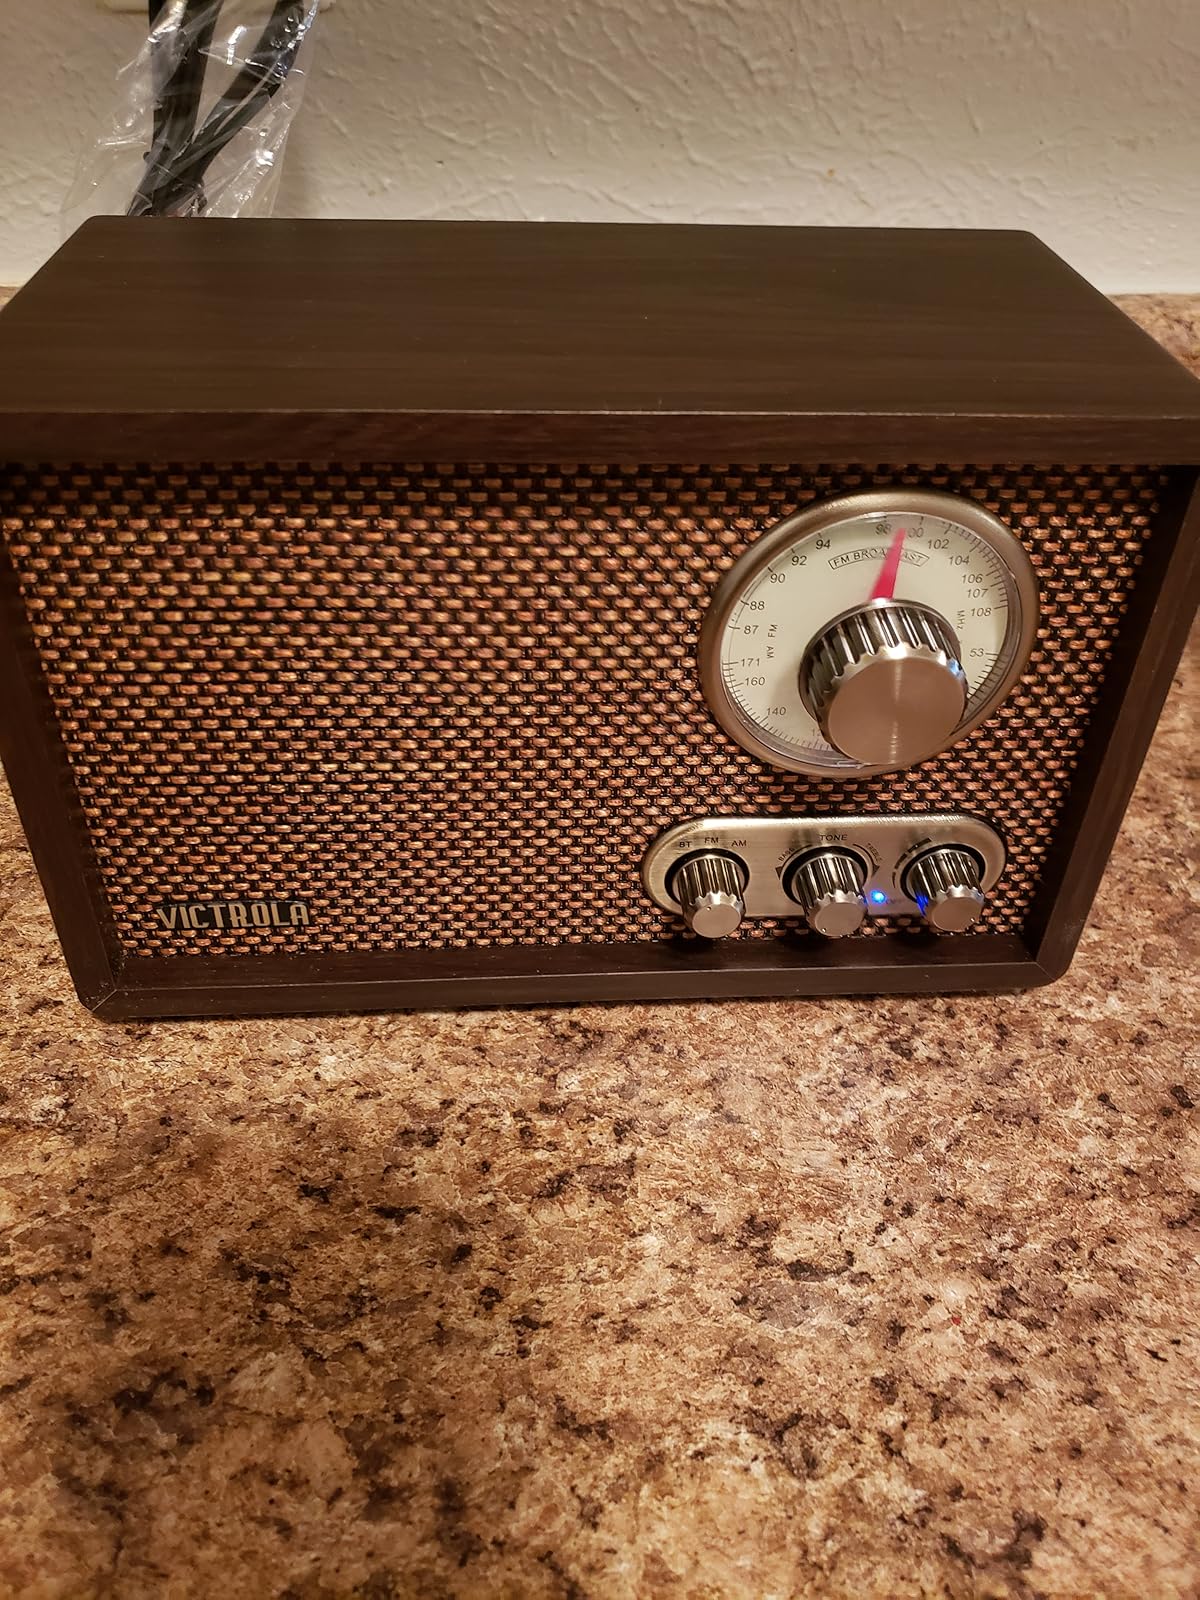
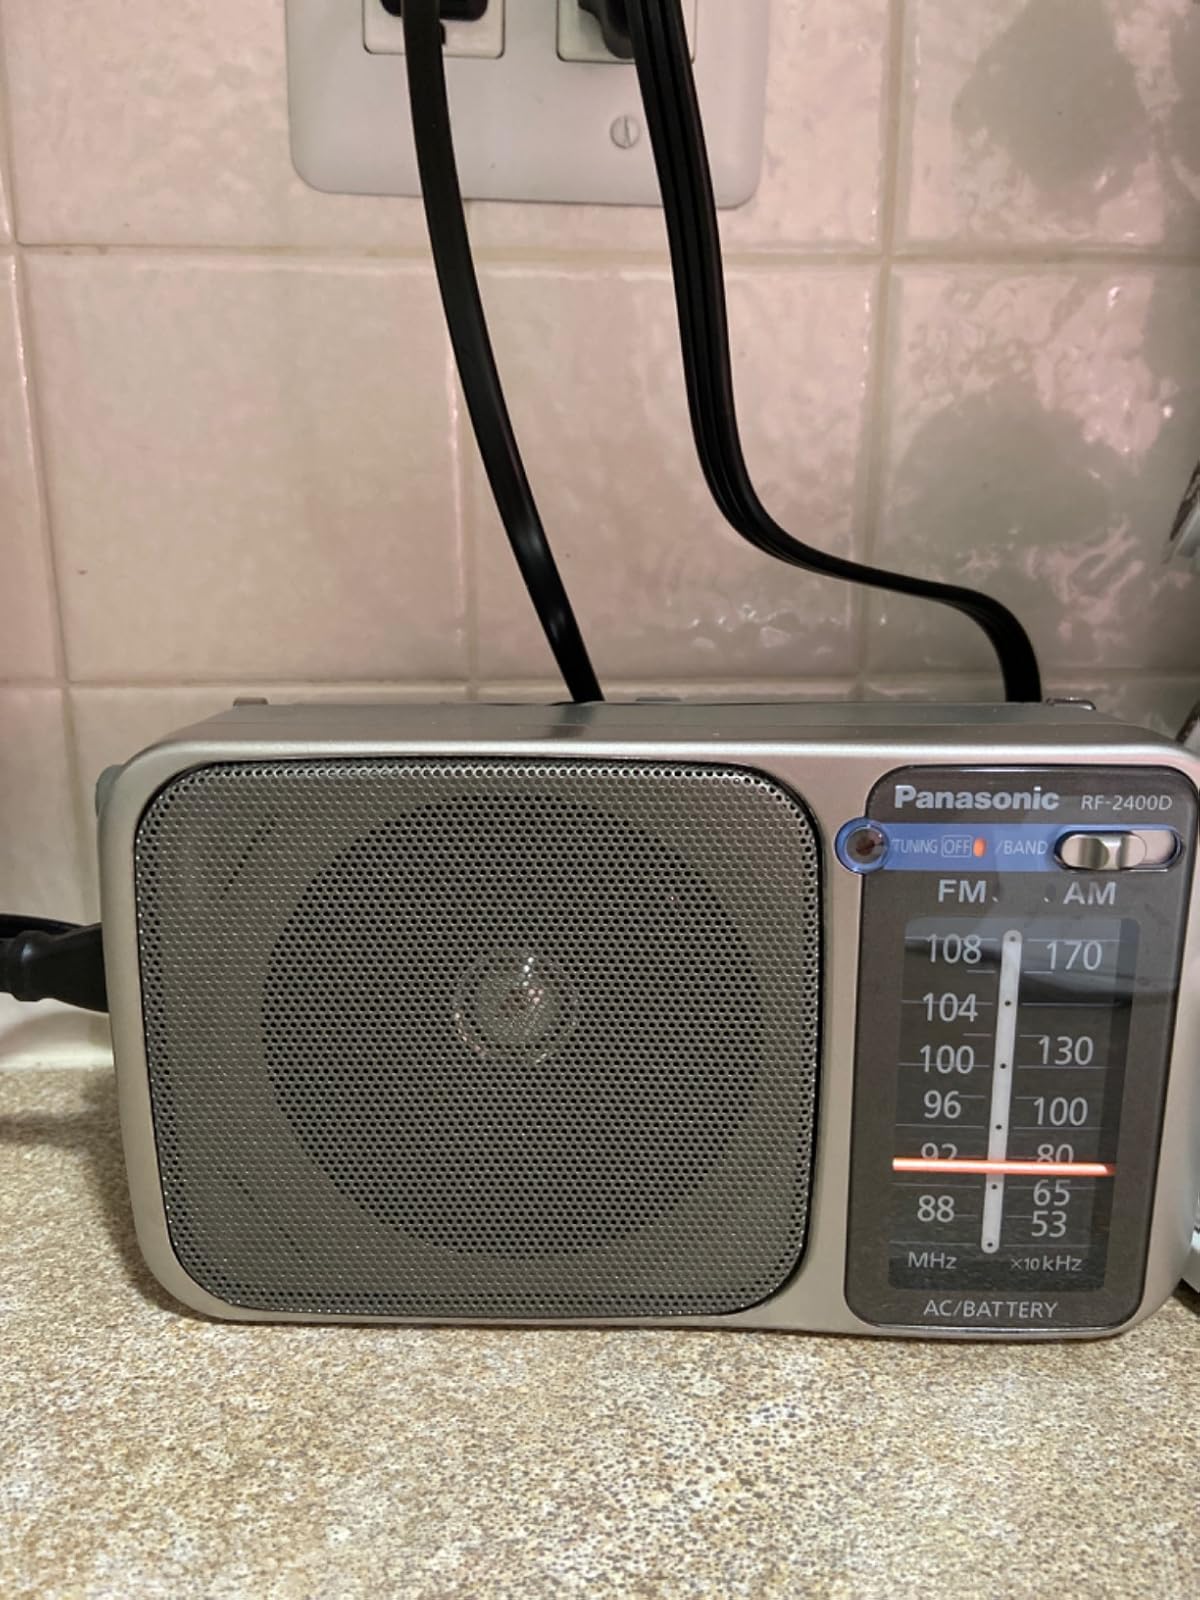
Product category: radio
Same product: no